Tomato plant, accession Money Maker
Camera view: horizontal (90 deg, fisheye); turntable rotation: 90 degrees
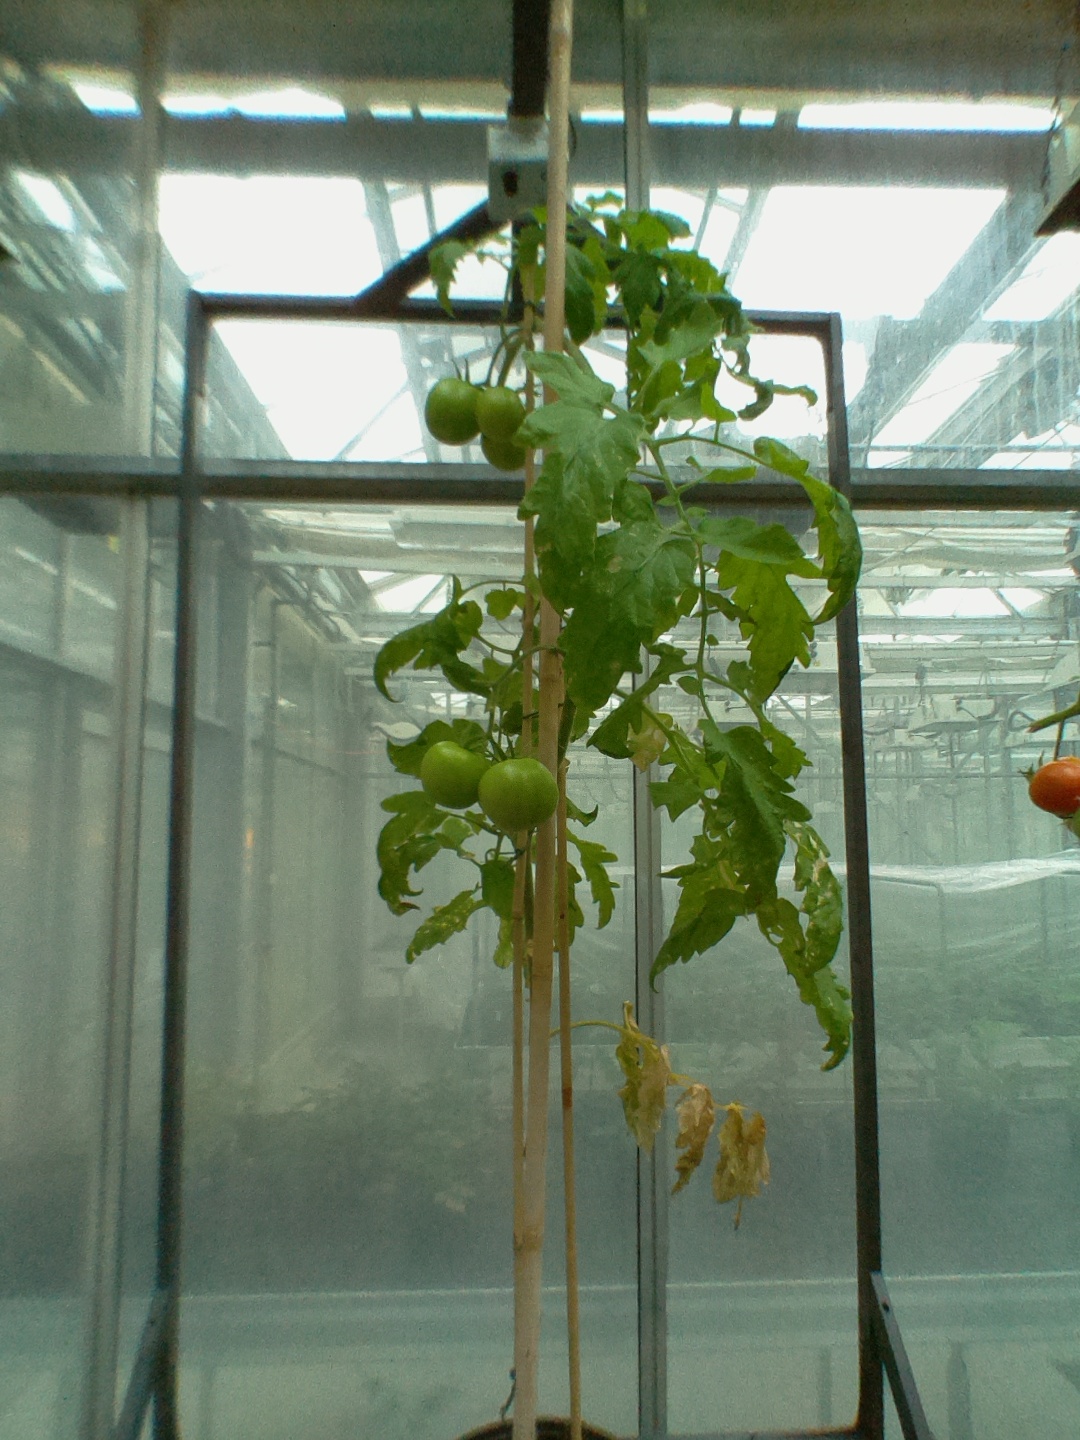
BBCH growth stage 79: 90% -100% of final fruit size